BNK48

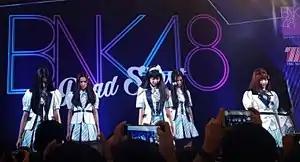
Members Jennis, Namneung, Maysa, Namhom, Kaimook, and Miori, clad in the first single outfit, perform at The Mall Bang Kapi in Bangkok on 23 July 2017.

On 12 February 2017, the first generation of the group was officially announced, consisting of 29 members. They made their first appearance at the AKB48 show during the 12th Japan Festa in Bangkok on the same day.